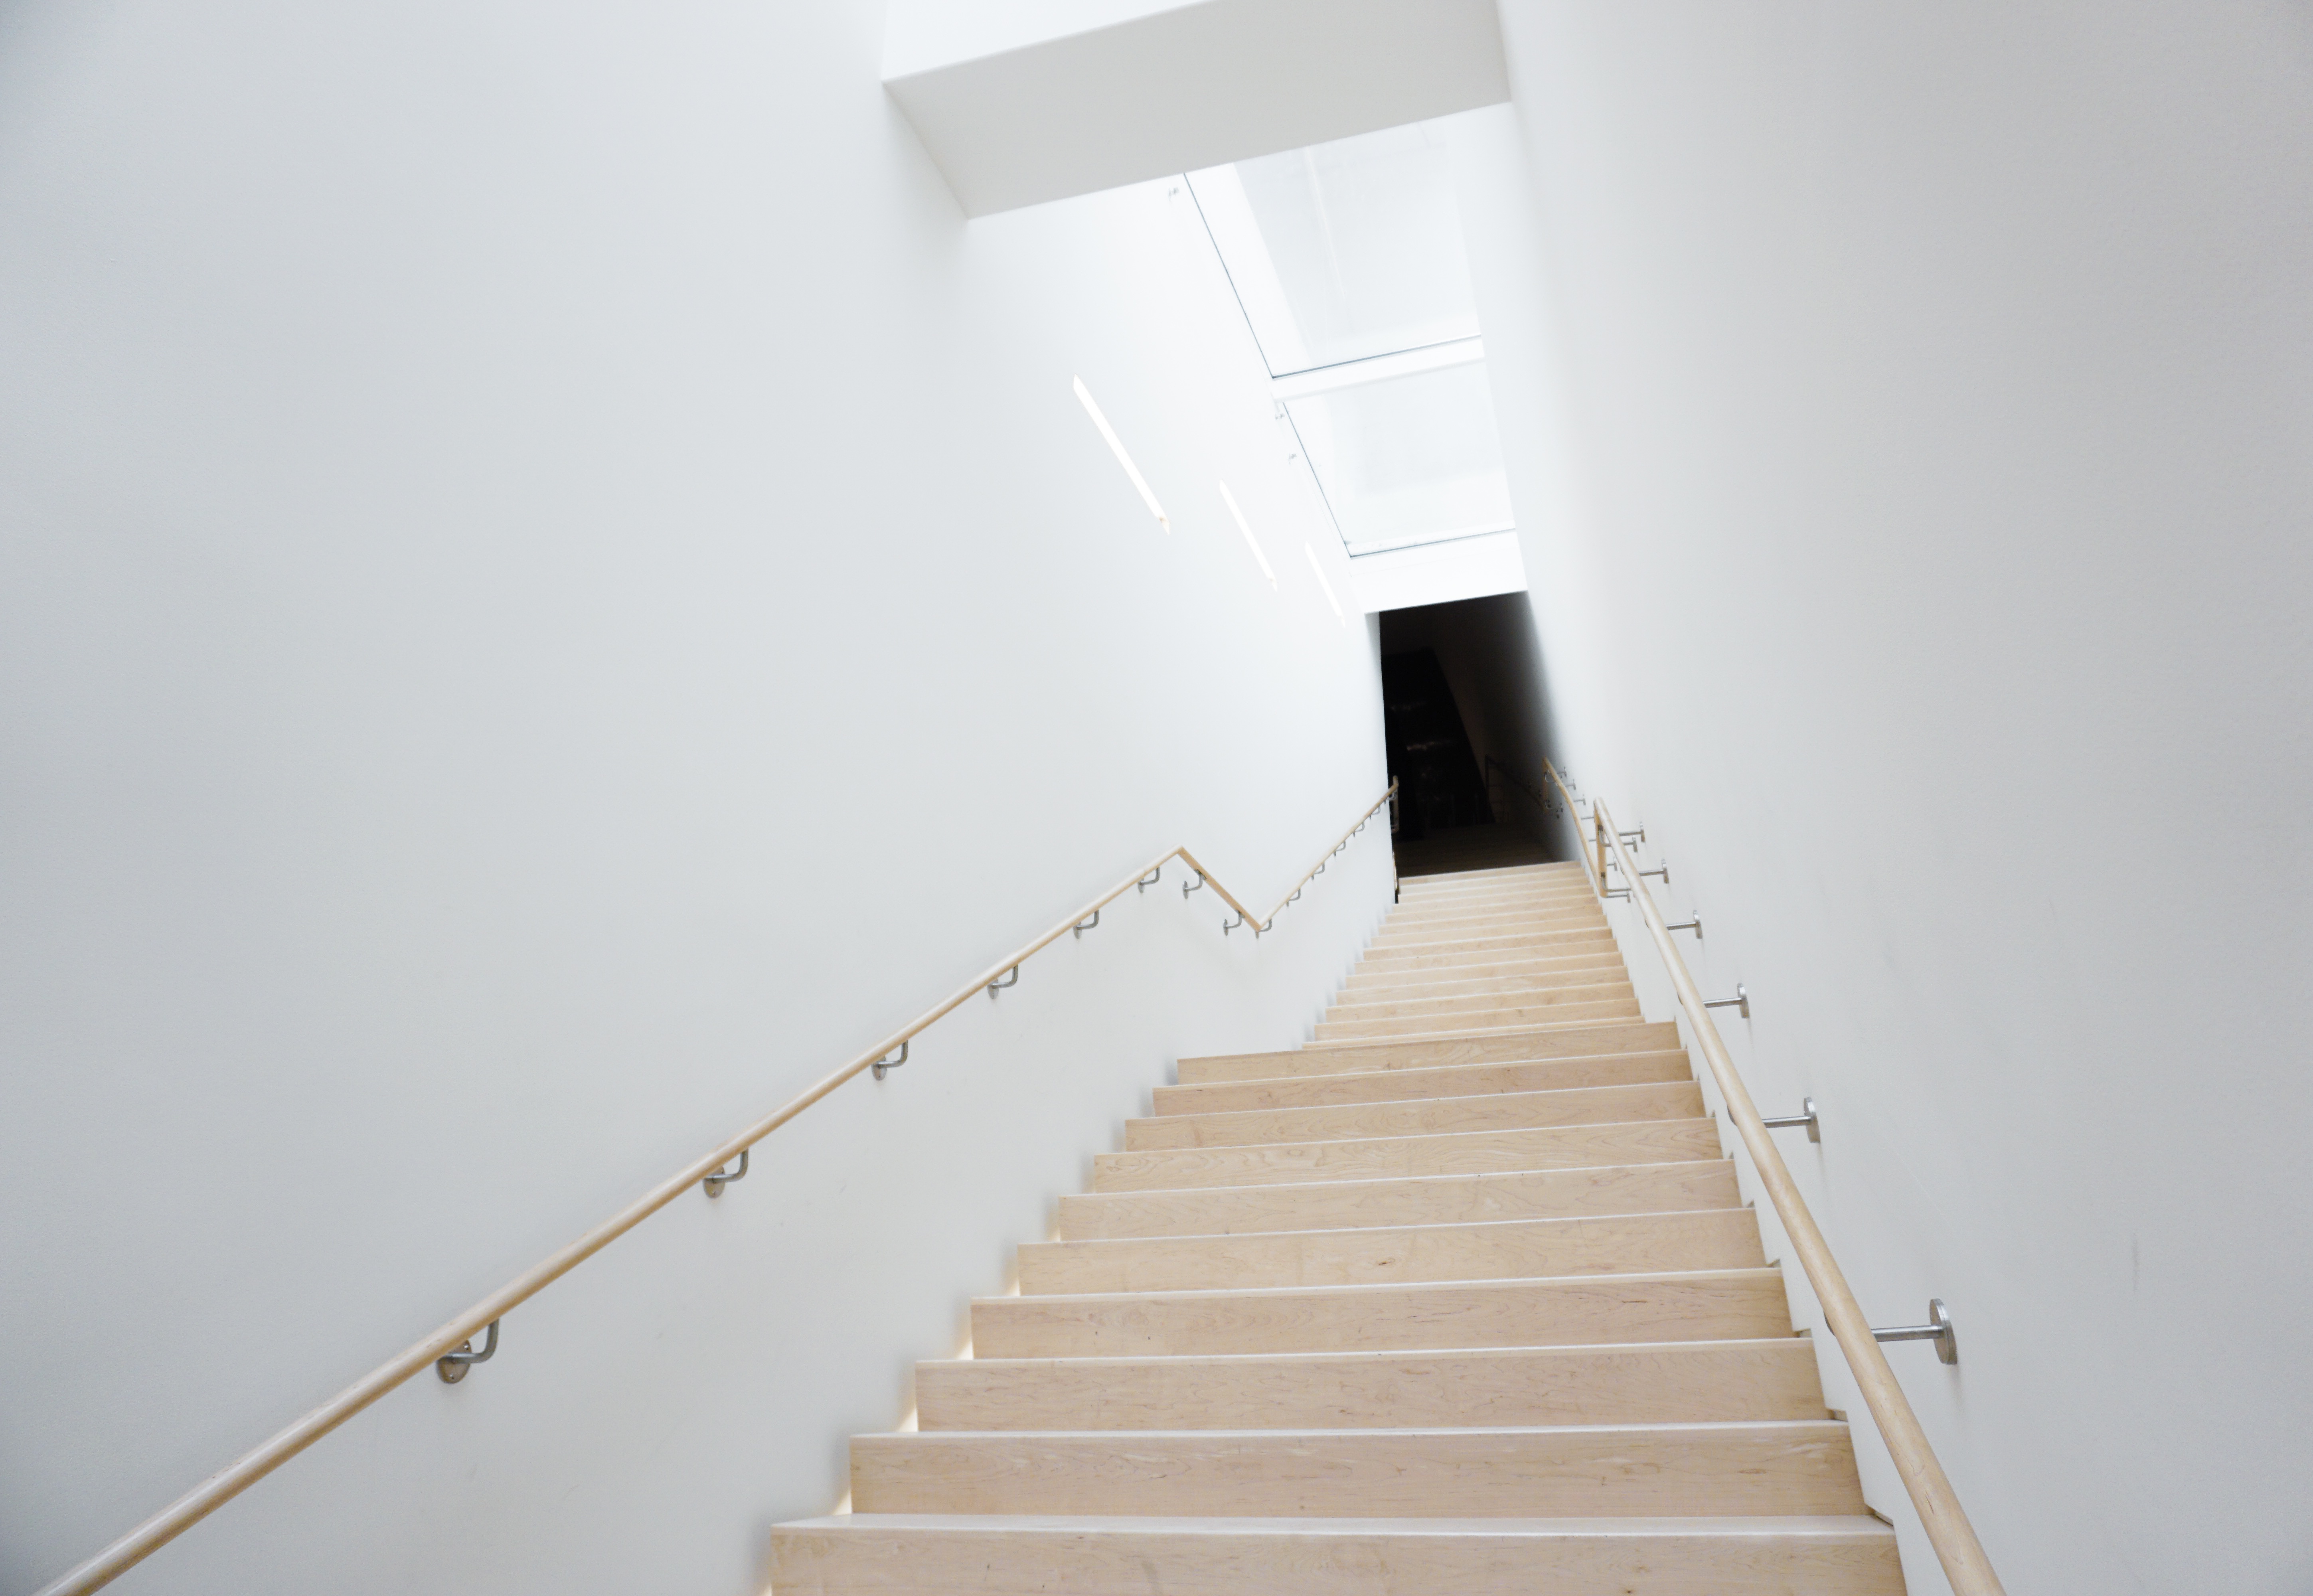
wood, white, floor, wall, ceiling, line, lighting, handrail, hardwood, stairs, flooring, daylighting, baluster